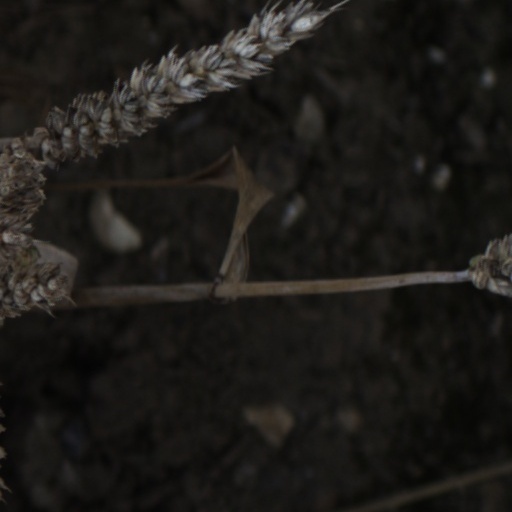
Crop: wheat